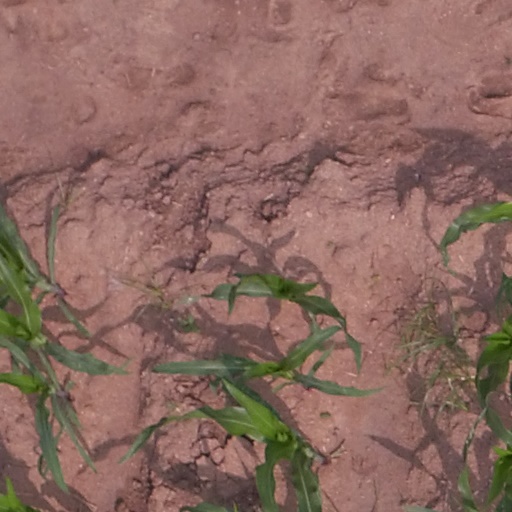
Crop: maize; corn